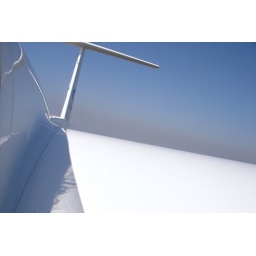
compostion in blue and white